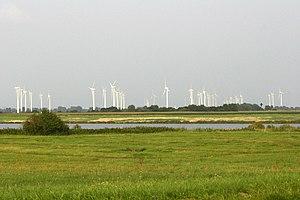
Le secteur de l'énergie éolienne en Allemagne a pris une grande importance : en 2019, la part de l'éolien dans la production d'électricité du pays atteint 20,9 % ; en 2018, l'Allemagne se place au 1ᵉʳ rang européen pour la production d'électricité éolienne : 111,6 TWh, soit 29,4 % du total de l'Union européenne, et pour la puissance installée : 32,9 % ; au niveau mondial, l'Allemagne se place au 3ᵉ rang avec 8,8 % de la production mondiale et 10,1 % de la puissance totale, derrière la Chine et les États-Unis, et au 2ᵉ rang pour les éoliennes offshore derrière le Royaume-Uni.